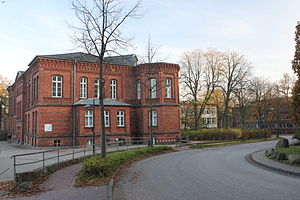
Europa-Universität Flensburg / Uddannelser
Universitetsbygningen på Munketoft.
Europa-Universität Flensburg er et universitet i Flensborg. Flensborg Universitet blev oprettet i 1994. Dets forløber var byens pædagogiske højskole. Universitet har cirka 4.600 studerende og cirka 360 ansatte. Universitetets hovedbygninger er samlet på universitetsparken på Sandbjerg. I december 2001 blev universitets nye midt i universtetsparken beliggende Campushalle indviet. I 2014 fik universitetet status om europauniversitetet. Målet er er at ledsage og fremme den europæiske integrationsproces i både forskning og uddannelse.